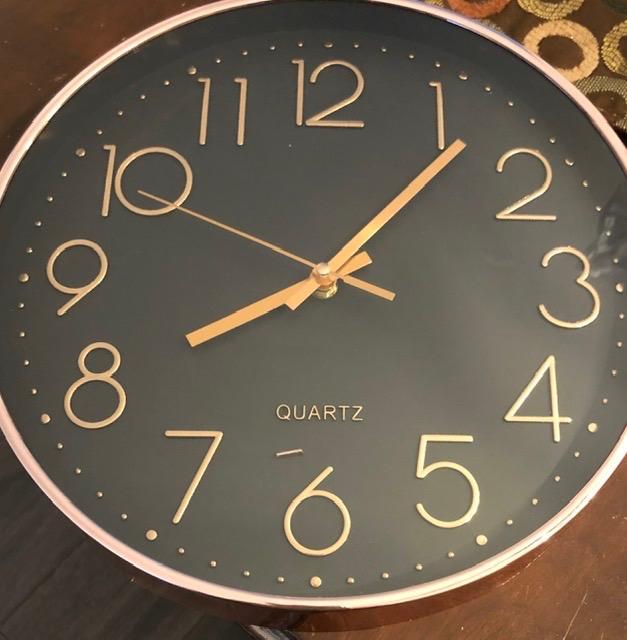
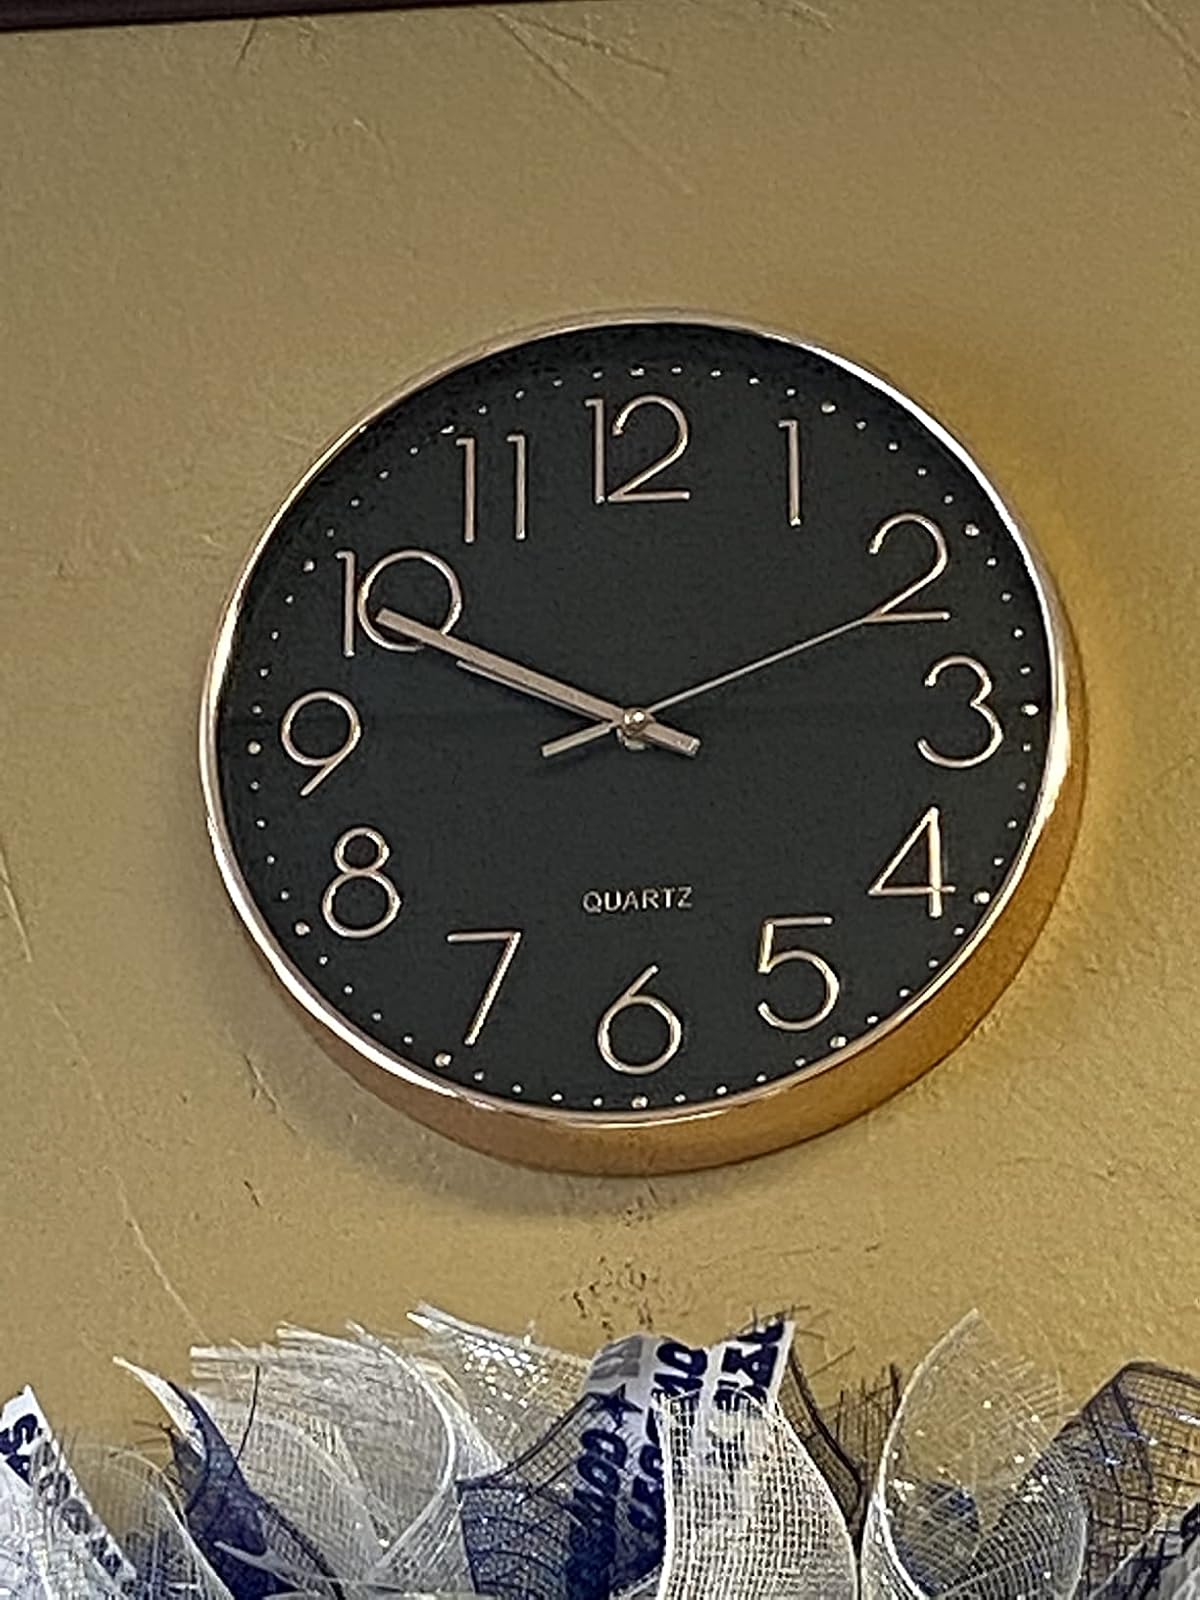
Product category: clock
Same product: yes